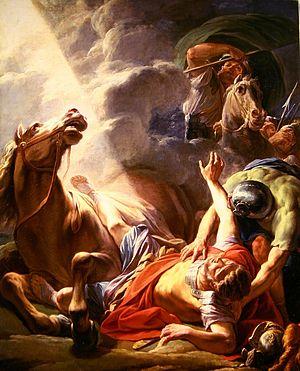
The powers that be, ou TPTB, est une locution anglaise, un plurale tantum, désignant des instances supérieures, plus ou moins omnipotentes ou omniscientes, ayant un certain pouvoir sur d'autres personnes. Très utilisée, cette expression peut tout autant désigner une autorité établie et définie que des pouvoirs inconnus ou de l'ombre ou encore des responsables de la production d'une série télévisée.